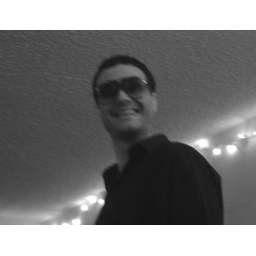
I think it looks good in black and white too.